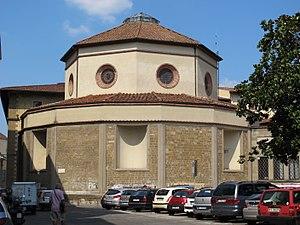
Le couvent Sainte-Marie-des-Anges est un ancien couvent de Florence, situé sur la via degli Alfani. Ayant été un des plus importants et des plus riches de Florence, il comprend d'importantes créations architecturales et picturales du XVIIᵉ siècle s'inspirant de la Renaissance italienne. Supprimé comme les autres lieux des ordres monastiques par Napoléon en 1808, sa destination devient communale. Ses bâtiments hébergent aujourd'hui la Faculté de Lettres et de Philosophie de l'Université de Florence.
La rotonde de Brunelleschi est l'église de Sainte-Marie-des-Anges, ancien couvent de Florence, situé sur la via degli Alfani.